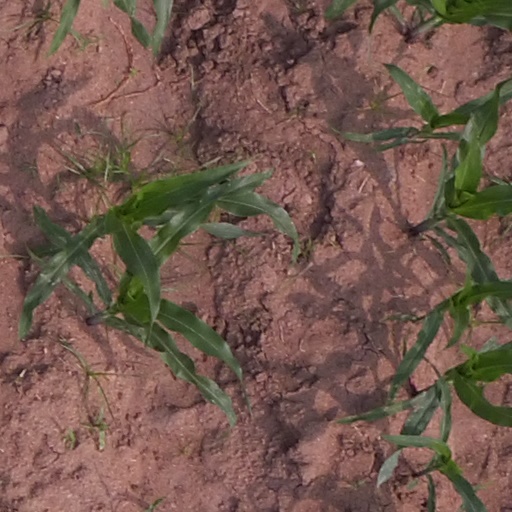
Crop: maize; corn